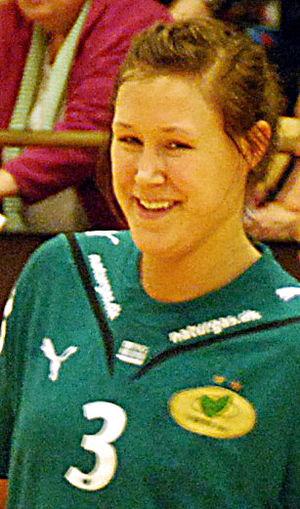
Marit Malm Frafjord, née le 25 novembre 1985 à Tromsø, est une handballeuse internationale norvégienne évoluant au poste de pivot.